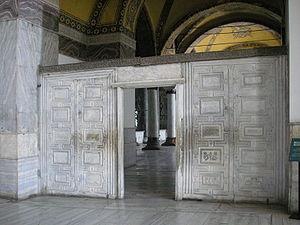
Sainte-Sophie est un grand lieu de culte à Istanbul, situé sur le côté ouest du Bosphore. À l'origine une basilique chrétienne de Constantinople, elle est construite dans un premier temps au IVᵉ siècle, puis reconstruite bien plus grande au VIᵉ siècle, sous l'empereur byzantin Justinien, où elle acquit sa forme actuelle. Ayant remplacé Sainte-Irène comme siège du patriarche de Constantinople, elle devient mosquée au XVᵉ siècle sous Mehmet II. En 1934, elle perd son statut de lieu de culte pour devenir un musée, sur décision de Mustafa Kemal Atatürk. Sainte-Sophie reprend son statut de mosquée en 2020 sur décision de Recep Tayyip Erdoğan.
L’Église de Constantinople fut une des premières Églises chrétiennes et une des composantes dites « byzantines » de la Pentarchie. Selon la légende née au VIIᵉ siècle, le premier évêque de Constantinople aurait été consacré par l'apôtre André autour de l'an 38.